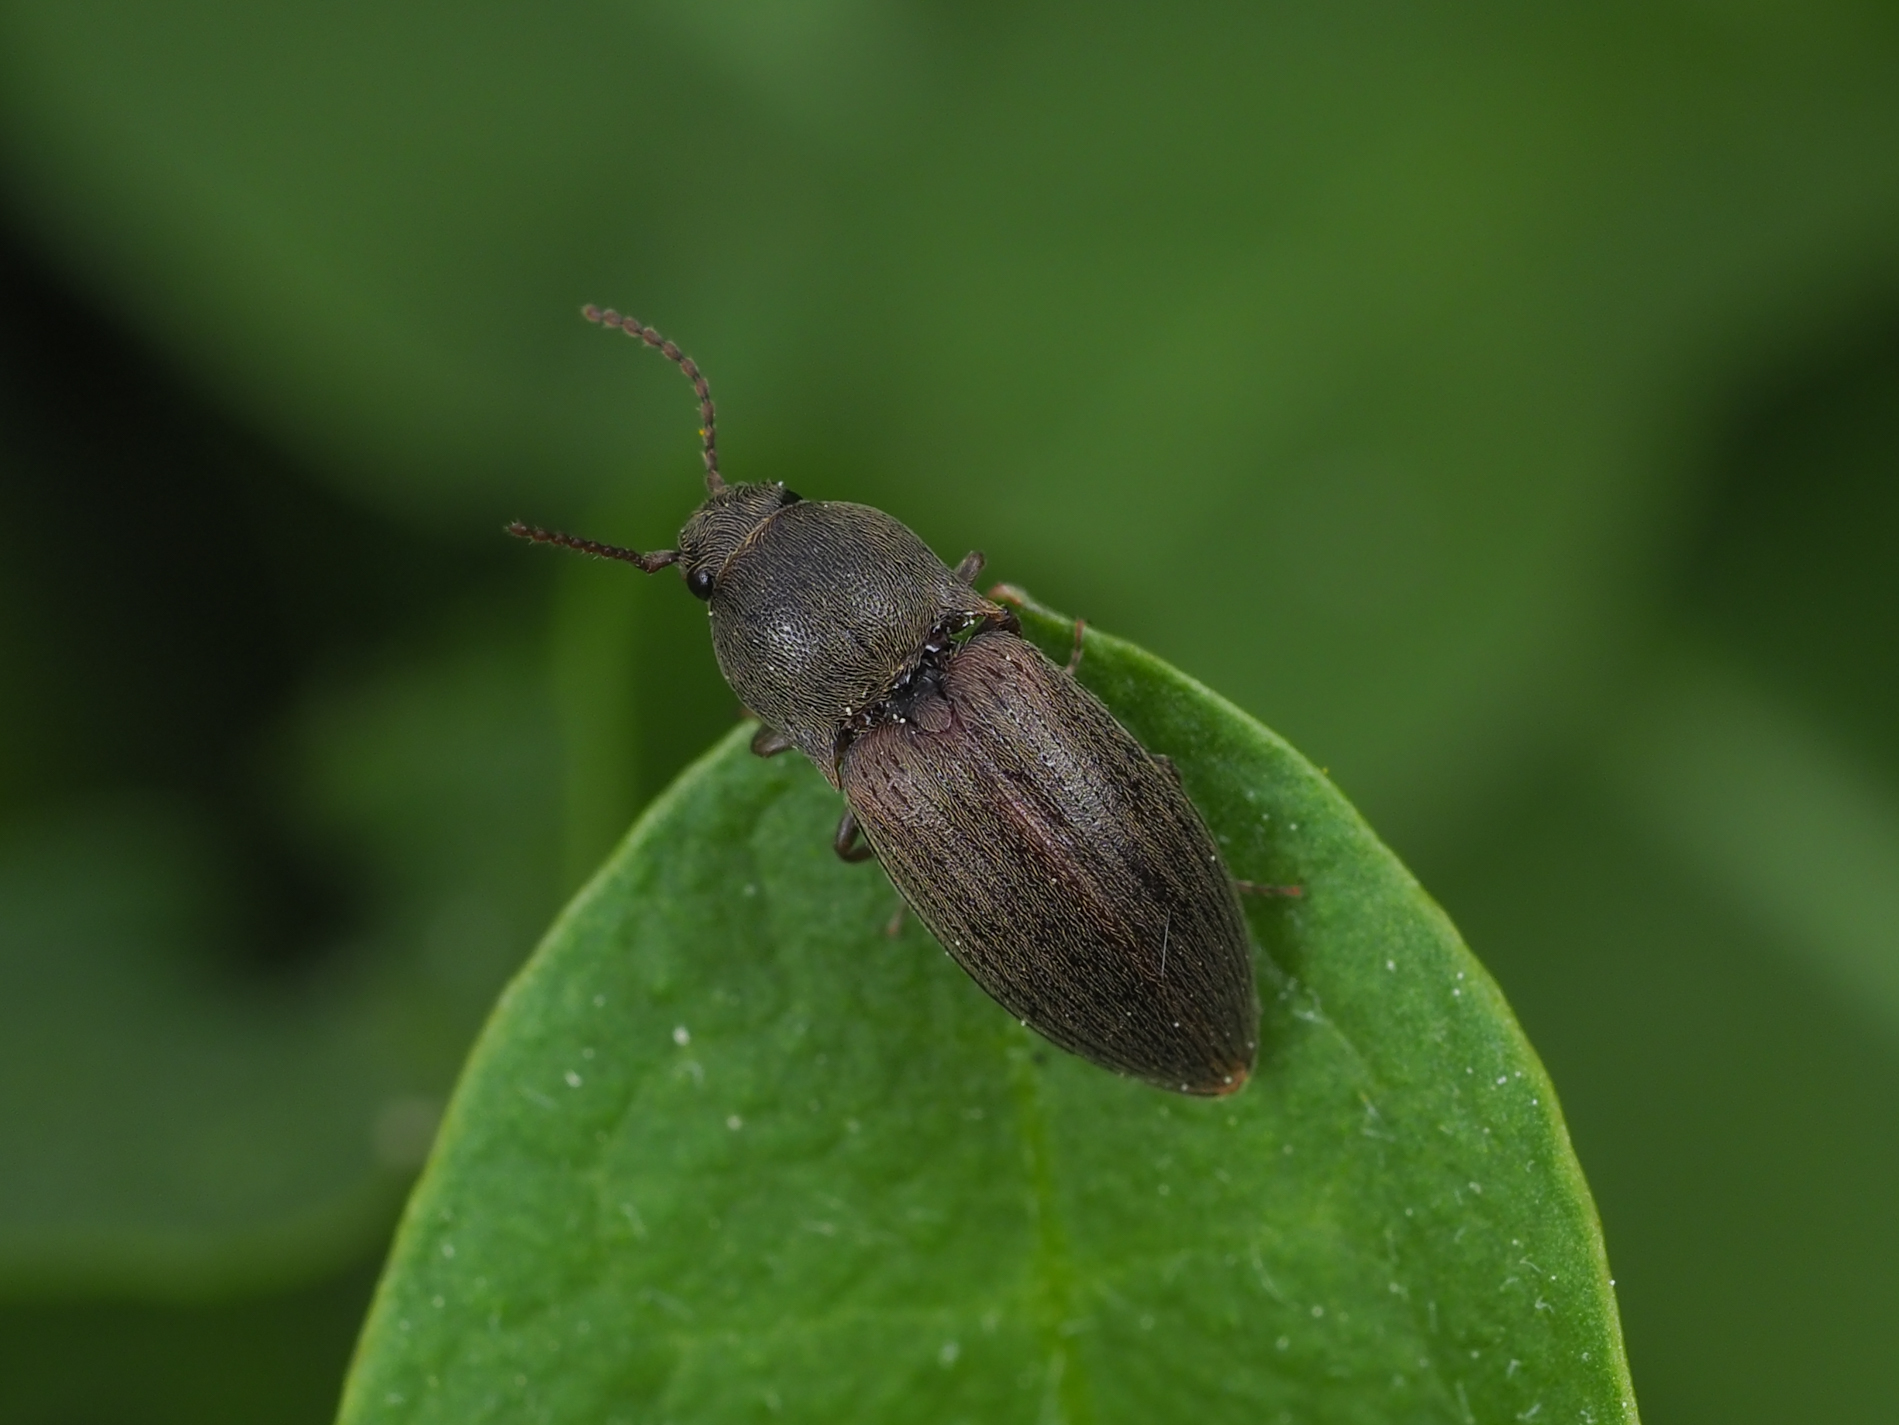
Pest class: clickbeetles_wireworms